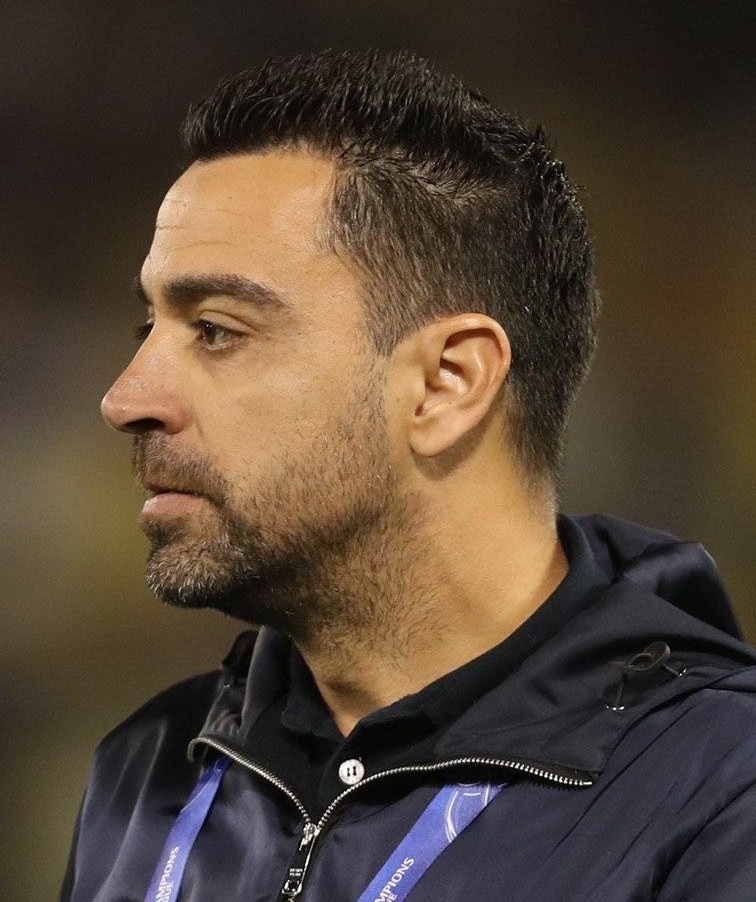
ชาบี

| playername = ชาบี
| image = ไฟล์:Xavi 13981129001173637176666027076571.jpg
| fullname = ชาบิเอ อาร์นันดัส อี แกร็วส์
| cityofbirth = ตาร์ราซา
| countryofbirth = สเปน
| height = Xavier Hernández Creus . FC Barcelona official website.
| position = กองกลาง
| youthyears1 = 1991–1997
| youthclubs1 = สโมสรฟุตบอลบาร์เซโลนา|บาร์เซโลนา
| years1 = 1997–2000
| clubs1 = สโมสรฟุตบอลบาร์เซโลนา|บาร์เซโลนา เบ
| caps1 = 55
| goals1 = 3
| years2 = 1998–2015
| clubs2 = สโมสรฟุตบอลบาร์เซโลนา|บาร์เซโลนา
| caps2 = 505
| goals2 = 58
| years3 = 2015–2019
| clubs3 = สโมสรกีฬาอัสซัดด์|อัสซัดด์
| caps3 = 82
| goals3 = 20
| nationalyears1 = 1997
| nationalteam1 = ฟุตบอลทีมชาติสเปน|สเปน อายุไม่เกิน 17 ปี
| nationalcaps1 = 10
| nationalgoals1 = 2
| nationalyears2 = 1997–1998
| nationalteam2 = ฟุตบอลทีมชาติสเปน|สเปน อายุไม่เกิน 18 ปี
| nationalcaps2 = 10
| nationalgoals2 = 0
| nationalyears3 = 1999
| nationalteam3 = ฟุตบอลทีมชาติสเปน|สเปน อายุไม่เกิน 20 ปี
| nationalcaps3 = 6
| nationalgoals3 = 2
| nationalyears4 = 1998–2001
| nationalteam4 = ฟุตบอลทีมชาติสเปน|สเปน อายุไม่เกิน 21 ปี
| nationalcaps4 = 26
| nationalgoals4 = 7
| nationalyears5 = 2000
| nationalteam5 = ฟุตบอลทีมชาติสเปน|สเปน อายุไม่เกิน 23 ปี
| nationalcaps5 = 6
| nationalgoals5 = 2
| nationalyears6 = 2000–2014
| nationalteam6 = ฟุตบอลทีมชาติสเปน|สเปน
| nationalcaps6 = 133
| nationalgoals6 = 13
| nationalyears7 = 1998–2014
| nationalteam7 = ฟุตบอลทีมชาติกาตาลุญญา|กาตาลุญญา
| nationalcaps7 = 12
| nationalgoals7 = 2
| medaltemplates = MedalCountry|
|managerclubs1=สโมสรกีฬาอัสซัดด์|อัสซัดด์|manageryears1=2019–2021|managerclubs2=สโมสรฟุตบอลบาร์เซโลนา|บาร์เซโลนา|manageryears2=2021–2024|totalcaps=642|totalgoals=81|caption=ชาบีขณะคุมทีม อัสซัดด์ ในปี 2020
ชาบิเอ อาร์นันดัส อี แกร็วส์ () หรือที่รู้จักกันในชื่อ ชาบี () เป็นผู้จัดการ (ฟุตบอล)|ผู้จัดการทีมฟุตบอลมืออาชีพชาวกาตาลา|ชาวกาตาลันและอดีตนักฟุตบอล|นักเตะจากประเทศสเปน ซึ่งล่าสุดได้เป็นผู้จัดการทีมสโมสรฟุตบอลบาร์เซโลนา|สโมสรบาร์เซโลนาในลาลิกา เขาได้รับการยอมรับอย่างกว้างขวางว่าเป็นหนึ่งในกองกลางที่ยิ่งใหญ่ที่สุดตลอดกาล ชาบีมีชื่อเสียงในเรื่องการผ่านบอล การมองเห็นเกม การรักษาบอล และตำแหน่งการยืนในสนาม
เขาเคยติดทีมยอดเยี่ยมแห่งปีของฟีฟ่า (FIFA FIFPro World XI) ถึงหกครั้งในช่วงปี 2008 ถึง 2013 และทีมยอดเยี่ยมแห่งปีของยูฟ่า (UEFA Team of the Year) ห้าครั้งในช่วงปี 2008 ถึง 2012 ในปี 2020 ชาบีได้รับการเสนอชื่อในทีมดรีมทีมของบาลงดอร์|บัลลงดอร์ ซึ่งเป็นทีมยอดเยี่ยมตลอดกาลที่เผยแพร่โดยนิตยสารฟุตบอลฝรั่งเศส เขาเป็นหนึ่งในนักเตะที่มีการบันทึกว่าลงเล่นมากกว่า 1,000 นัดในการแข่งขันอาชีพ
ชาบีเข้าร่วมลามาซิอา (La Masia) อะคาเดมี่เยาวชนของบาร์เซโลนาเมื่ออายุ 11 ปี และเปิดตัวกับทีมชุดใหญ่ครั้งแรกในการแข่งขันกับเอร์เรเซเด มายอร์กาในเดือนสิงหาคมปี 1998 ขณะอายุ 18 ปี รวมทั้งหมดเขาลงเล่นให้กับบาร์เซโลนา 767 นัด ซึ่งเป็นสถิติสโมสรเดิมที่ปัจจุบันถูกทำลายโดยลิโอเนล เมสซิ|ลิโอเนล เมสซี และทำประตูได้ 85 ประตู ชาบีเป็นผู้เล่นคนแรกในประวัติศาสตร์ของสโมสรที่ลงเล่นในแมตช์ยุโรปและฟีฟ่าคลับเวิลด์คัพรวมกันถึง 150 นัด กับบาร์เซโลนา ชาบีคว้าแชมป์ลาลิกา 8 ครั้งและแชมป์ยูฟ่าแชมเปียนส์ลีก 4 ครั้ง ในปี 2015 เขาออกจากบาร์เซโลนาเพื่อเข้าร่วมกับสโมสรกีฬาอัสซัดด์|อัลซัดด์ เขาคว้าถ้วยรางวัลทั้งหมด 4 ครั้งก่อนที่จะเกษียณจากการเป็นนักฟุตบอลอาชีพในปี 2019
กับฟุตบอลทีมชาติสเปน|ทีมชาติสเปน ชาบีชนะการแข่งขันฟุตบอลเยาวชนโลกของฟีฟ่าในปี 1999 และได้รับเหรียญเงินในการแข่งขันโอลิมปิกฤดูร้อน 2000|โอลิมปิกปี 2000 หลังจากเปิดตัวกับทีมชาติชุดใหญ่ในปี 2000 เขาลงเล่นให้ทีมชาติ 133 นัด และเป็นบุคคลสำคัญในการประสบความสำเร็จของทีม เขามีบทบาทสำคัญในชัยชนะของสเปนในฟุตบอลโลก 2010 และการชนะฟุตบอลชิงแชมป์แห่งชาติยุโรป 2008|ยูโร 2008 และฟุตบอลชิงแชมป์แห่งชาติยุโรป 2012|ยูโร 2012 เขาได้รับการตั้งชื่อเป็นผู้เล่นยอดเยี่ยมของการแข่งขันยูโร 2008 และติดทีมยอดเยี่ยมของยูโรในปี 2008 และ 2012 ด้วยการทำ 2 แอสซิสต์ในนัดชิงชนะเลิศฟุตบอลชิงแชมป์แห่งชาติยุโรป 2012|ยูโร 2012 ชาบีกลายเป็นผู้เล่นคนแรกที่ทำแอสซิสต์ในนัดชิงชนะเลิศยุโรปสองครั้งแยกกัน หลังจากฟุตบอลโลก 2014 ชาบีประกาศเลิกเล่นฟุตบอลทีมชาติ
ชาบีได้อันดับ 3 ในรางวัลนักเตะยอดเยี่ยมของฟีฟ่าในปี 2009 และตามด้วยอันดับ 3 ในรางวัลผู้สืบทอดคือ ฟีฟ่าบาลงดอร์|บัลลงดอร์ในปี 2010 และ 2011 ในปี 2011 เขาเป็นรองแค่ลิโอเนล เมสซี สำหรับรางวัลนักเตะยอดเยี่ยมของยูฟ่า ชาบีได้รับรางวัลเจ้าชายแห่งอัสตูเรียสในปี 2012 เขาได้รับรางวัลผู้เล่นมิดฟิลด์ยอดเยี่ยมของโลกจาก IFFHS 4 ครั้งติดต่อกันระหว่างปี 2008 ถึง 2011
หลังจากเกษียณจากการเล่นฟุตบอลอาชีพ ชาบีเปลี่ยนไปเป็นผู้จัดการ (ฟุตบอล)|ผู้จัดการทีม และได้รับการแต่งตั้งเป็นผู้จัดการทีมสโมสรกีฬาอัสซัดด์|สโมสรอัลซัดด์ในลีกกาตาร์สตาส์ลีก|กาตาร์สตาร์ส ในเดือนพฤษภาคม 2019 ที่ซึ่งเขาคว้าแชมป์ 7 รายการภายในเวลาน้อยกว่าสามปี ในเดือนพฤศจิกายน ค.ศ. 2021|2021 ชาบีได้รับการแต่งตั้งเป็นผู้จัดการทีมสโมสรฟุตบอลบาร์เซโลนา|บาร์เซโลนาสโมสรเดิมของเขา เขาคว้าแชมป์ซูเปร์โกปาเดเอสปัญญา|ซูเปอร์โกปาเดเอสปัญญา ซูเปร์โกปาเดเอสปัญญา 2023 นัดชิงชนะเลิศ|2023 และแชมป์ลาลิกา ลาลิกา ฤดูกาล 2022–23|2022–23 ในฤดูกาลแรกของเขาในฐานะผู้จัดการทีม
== ชีวิตในวัยเด็ก ==
เกิดที่เมืองตาร์ราซา บาร์เซโลนา|จังหวัดบาร์เซโลนา แคว้นกาตาลุญญา ชาบีเป็นผลผลิตของระบบเยาวชนลามาซิอาของสโมสรฟุตบอลบาร์เซโลนา|สโมสรบาร์เซโลนา ซึ่งเขาเข้าร่วมเมื่ออายุ 11 ปี จากสโมสร UFB ยาบัก ตาร์ราซา และสโมสรตาร์ราซา พ่อของเขา Joaquim เคยเป็นนักเตะของสโมสรซาบาเด็ลย์ในดิวิชันแรก พี่ชายของเขา Óscar เคยเป็นนักเตะและผู้จัดการทีม
ชาบีผ่านการเล่นในทีมเยาวชนและทีมสำรองของบาร์เซโลนา และเป็นสมาชิกสำคัญของทีมบาร์เซโลนา เบ ภายใต้การคุมทีมของโจเซป มาเรีย กอนซาลโว ที่ได้เลื่อนชั้นสู่ดิวิชันสอง
แม้ว่าเขาจะได้รับแรงบันดาลใจเริ่มต้นจากเพื่อนร่วมทีมชาวสเปน แป็ป กวาร์ดิออลา ที่บาร์เซโลนา เมื่อยังเป็นเด็ก ชาบีก็ยังดูพรีเมียร์ลีก|ฟุตบอลอังกฤษเป็นจำนวนมาก และยกย่องกองกลางอย่าง จอห์น บานส์|จอห์น บาร์นส์, พอล แกสคอยน์ และแมตต์ เลอ ทิสซิเอร์
==เกียรติประวัติ==
===นักเตะ===
บาร์เซโลนา
*ลาลิกา: 1998–99, 2004–05, 2005–06, 2008–09, 2009–10, 2010–11, 2012–13 La Liga|2012–13, 2014–15 La Liga|2014–15
*โกปาเดลเรย์|โกปา เดล เรย์: 2008–09, 2011–12, 2014–15
*Supercopa de España|ซูเปร์โกปา เด เอสปัญญา: 2005, 2006, 2009, 2010, 2011, 2013
*UEFA Champions League|ยูฟ่า แชมเปียนส์ ลีก: 2005–06, 2008–09, 2010–11, 2014–15
*UEFA Super Cup|ยูฟ่า ซูเปอร์ คัพ: 2009, 2011
*FIFA Club World Cup|ฟีฟ่า คลับ เวิลด์ คัพ: 2009, 2011
อัสซัดด์
*กาตาร์สตาส์ลีก|กาตาร์ สตาร์ส ลีก: 2018–19
*กาตาร์ คัพ: 2017
*ชีค จาสซิม คัพ: 2017
*เอมิเรอร์ ออฟ กาตาร์ คัพ: 2017
ไฟล์:Iker Casillas and Xavi Euro 2012 trophy.jpg|thumb|right|180px|ชาบี และ อิเกร์ กาซิยัส กัปตันทีมชาติสเปน หลังคว้าแชมป์ฟุตบอลชิงแชมป์แห่งชาติยุโรป 2012
	สเปน U20
*FIFA U-20 World Cup|แชมป์เยาวชนโลกฟีฟ่า: 1999 FIFA World Youth Championship|1999
	สเปน
*ฟุตบอลโลก: ฟุตบอลโลก 2010|2010
*ฟุตบอลชิงแชมป์แห่งชาติยุโรป: ฟุตบอลชิงแชมป์แห่งชาติยุโรป 2008|2008, ฟุตบอลชิงแชมป์แห่งชาติยุโรป 2012|2012
ไฟล์:Xavi Euro 2012 vs France 02.jpg|thumb|right|180px|ชาบีเล่นให้กับสเปน
===ผู้จัดการทีม===
อัสซัดด์
*กาตาร์สตาส์ลีก|กาตาร์ สตาร์ส ลีก: 2020–21
*กาตาร์ คัพ: 2020, 2021
*ชีค จาสซิม คัพ: 2019
*เอมิเรอร์ ออฟ
*กาตาร์ คัพ: 2020, 2021
*กาตาร์ สตาร์ส คัพ: 2019–20
บาร์เซโลนา
*ลาลิกา: ลาลิกา ฤดูกาล 2022–23|2022–23
*Supercopa de España|ซูเปร์โกปา เด เอสปัญญา: 2023
== อ้างอิง ==
Navboxes
| title = ทีมชาติสเปน
| bg = #C60B1E
| fg = #FFC400
| bordercolor = #000033
Navboxes
| title = ตำแหน่งผู้จัดการทีม
Navboxes
| title = รางวัล
| bg = Gold
| fg = Black
หมวดหมู่:นักฟุตบอลชาวสเปน
หมวดหมู่:นักฟุตบอลทีมชาติสเปน
หมวดหมู่:นักฟุตบอลเยาวชนทีมชาติสเปน
หมวดหมู่:ผู้เล่นในฟุตบอลโลก 2002
หมวดหมู่:ผู้เล่นในฟุตบอลโลก 2006
หมวดหมู่:ผู้เล่นในฟุตบอลโลก 2010
หมวดหมู่:ผู้เล่นสโมสรฟุตบอลบาร์เซโลนา
หมวดหมู่:ผู้เล่นในชุดชนะเลิศฟุตบอลโลก
หมวดหมู่:ผู้เล่นในฟุตบอลชิงแชมป์แห่งชาติยุโรป 2004
หมวดหมู่:ผู้เล่นในฟุตบอลชิงแชมป์แห่งชาติยุโรป 2008
หมวดหมู่:ผู้เล่นในฟุตบอลชิงแชมป์แห่งชาติยุโรป 2012
หมวดหมู่:ผู้เล่นในลาลิกา
หมวดหมู่:บุคคลจากบาร์เซโลนา
หมวดหมู่:นักฟุตบอลชาวกาตาลา
หมวดหมู่:นักฟุตบอลในโอลิมปิกฤดูร้อน 2000
หมวดหมู่:กองกลางฟุตบอล
หมวดหมู่:ผู้เล่นในฟุตบอลโลก 2014
หมวดหมู่:ผู้เล่นในชุดชนะเลิศยูฟ่าแชมเปียนส์ลีก
หมวดหมู่:ผู้เล่นในชุดชนะเลิศฟุตบอลชิงแชมป์แห่งชาติยุโรป